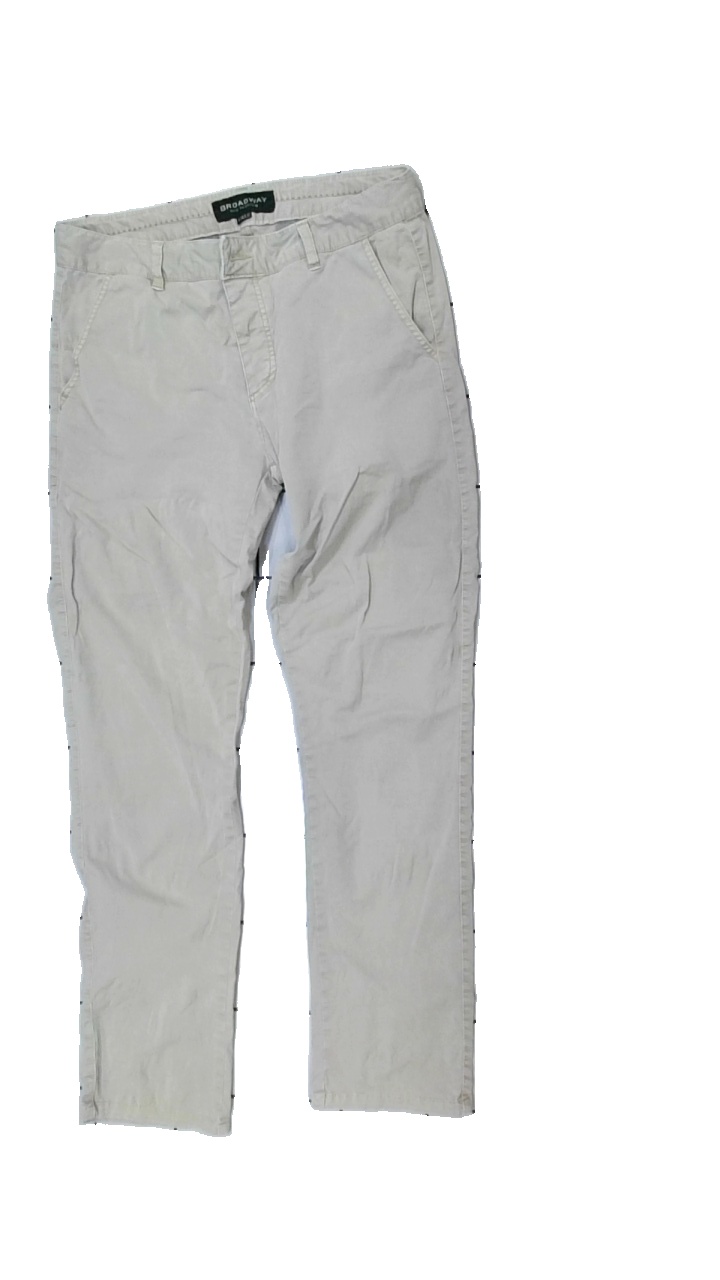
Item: Trousers (Men)
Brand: Broadway
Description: beige byxor
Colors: Beige
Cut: Regular
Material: ?
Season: All
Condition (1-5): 5
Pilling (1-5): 5
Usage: Reuse
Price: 50-100